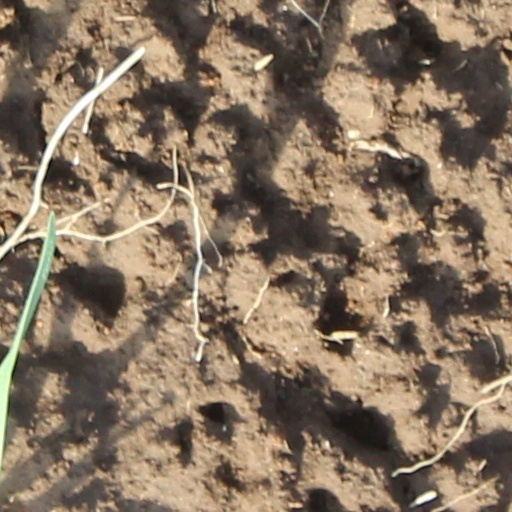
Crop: wheat